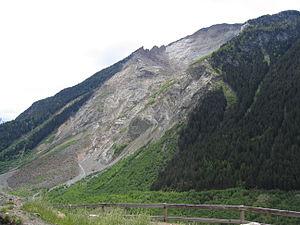
Un glissement de terrain est un phénomène d'origine sismique, géologique et géophysique où une masse de terre descend sur une pente, autrement dit un plan de glissement plus ou moins continu, plus ou moins plan ou incurvé.